Alfred Romer

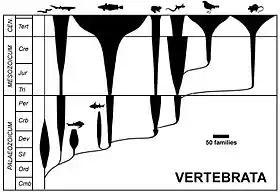
A romerogram of the vertebrates at class level, with the width of spindles indicating number of families.

A romerogram, also called spindle diagram, or bubble diagram, is a diagram popularised by Alfred Romer.